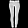
Label: Trouser